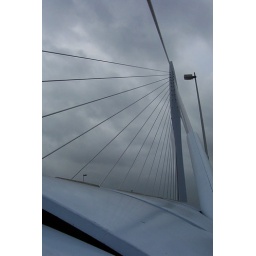
Let's just call it the big white bridge in Utrecht.